1st Somerset Militia

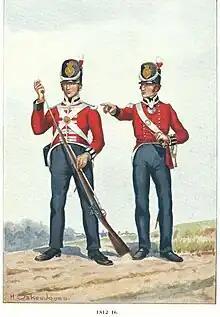
Somerset Militia 1812–16.

In an attempt to have as many men as possible under arms for home defence in order to release regulars, in 1796 the Government created the Supplementary Militia, a compulsory levy of men to be trained for 20 days a year in their spare time, and to be incorporated in the Regular Militia in emergency. Somerset's new quota was fixed at 2960 men, and two additional battalions were embodied from these men as well as bringing the 1st up to full strength. In February 1797 the 1st Somerset sent a training detachment of two officers, six sergeants, two drummers and 15 rank and file to Bath to train the supplementaries.